Typhoon Dinah (1987)

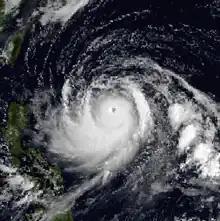
Typhoon Dinah at peak intensity on August 26

Typhoon Dinah, known as Super Typhoon Luding in the Philippines, was the costliest tropical cyclone to form in the 1987 Pacific typhoon season. It also was the fourth typhoon to form during August 1987. An area of low pressure developed near Guam on August 19, and two days later, the low reached tropical storm intensity as it moved generally west. Intensification was initially gradual, with Dinah becoming a typhoon early on August 24, before it subsequently intensified at a faster pace. Dinah reached its highest strength on August 26 before turning northward on August 28 and into a less favorable conditions aloft, which prompted weakening. Dinah entered the Sea of Japan after passing near Okinawa on August 29, where Dinah leveled off in intensity. The system then began to recurve towards southwestern Japan, and after tracking through the area, Dinah transitioned into an extratropical cyclone on August 31, although the remnants could be traced for four more days as it approached the International Date Line.